Olethreutinae

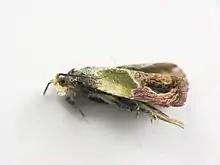
"Eumarozia malachitana"

Gilligan, Todd M., Donald J. Wright, and Loran D. Gibson. 2008. Ohio Biological Survey, P.O. Box 21370, Columbus, Ohio 43221-0370.